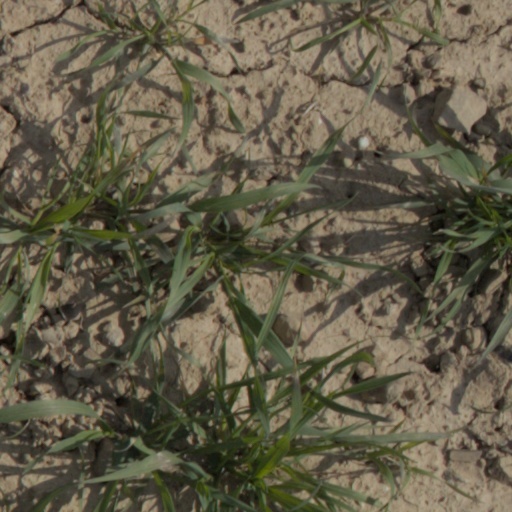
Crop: wheat